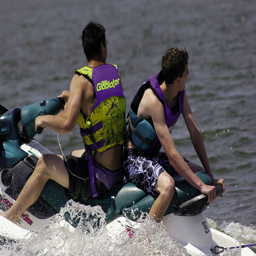
two people riding on a jet ski in a body of water
Two mean who are riding on a jet ski in the water.
Two men in lifejackets on a jet ski.
Two men in life jackets on a jet ski.
One man drives a machine over water while another hangs on the back.